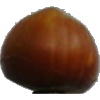
Label: Nut Forest 1